Digital card

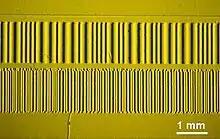
Visualization of magnetically stored information on a magnetic stripe card (recorded with CMOS-MagView, dark colors correspond to magnetic north, light colors correspond to magnetic south)

A magnetic stripe card is a type of card capable of storing data by storing it on magnetic material attached to a plastic card. A computer device can update the card's content. The magnetic stripe is read by swiping it past a magnetic reading head. Magnetic stripe cards are commonly used in credit cards, identity cards, and transportation tickets. They may also contain a radio frequency identification (RFID) tag, a transponder device and/or a microchip mostly used for access control or electronic payment.